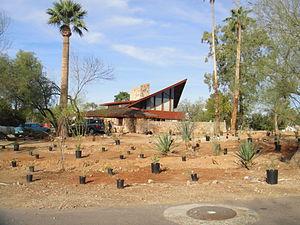
Cet article propose une liste exhaustive des réalisations de Frank Lloyd Wright. Huit d'entre elles sont classées sur la liste du patrimoine mondial de l'UNESCO depuis le 7 juillet 2019 au titre des œuvres architecturales du XXᵉ siècle de Frank Lloyd Wright.